Archduke Ludwig Viktor of Austria

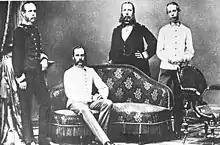
Ludwig Viktor (r.) with his brothers Karl Ludwig, Franz Joseph and Maximilian

Ludwig Viktor was born in Vienna. He was the youngest son born to Archduke Franz Karl of Austria and Princess Sophie of Bavaria. His elder siblings included Emperor Franz Joseph I of Austria, Emperor Maximilian I of Mexico, and Archduke Karl Ludwig. His family called him by the nickname "Luziwuzi".